John S. Tuohy

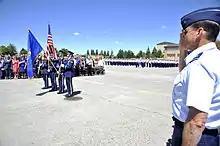
Brig Gen Tuohy rendering a salute as Team Fairchild honor guard members present the colors during the 92nd Air Refueling Wing change of command ceremony at Fairchild Air Force Base, Washington, 25 July 2014.

Promoted to brigadier general on 3 May 2014, Tuohy continued to serve in his role as assistant adjutant general for the Washington Air National Guard (WA ANG), which began in November 2013, while also assuming command of the WA ANG. During his tenure as Commander and Assistant Adjutant General - Air, Tuohy commanded the 141st Air Refueling Wing, the 194th Regional Support Wing, and the Western Air Defense Sector, which spanned 12 operational missions and five major commands, while simultaneously spearheading a cyber schoolhouse initiative. Tuohy's reputation as a responsible leader and masterful communicator led to a by-name request to serve on the Fiscal Stewardship Working Group tasked by the Chief of the National Guard Bureau General Frank J. Grass to write the fiscal stewardship comprehension plan for the National Guard of the United States. He also led the Washington Air National Guard in response to the unprecedented 2014 Oso Mudslide, the worst wildfires in the state's history, and the national level 2016 Cascadia Rising Exercise - the largest earthquake exercise in Washington state history simulating a 9.0 Cascadia Subduction Zone earthquake and tsunami along the Washington and Oregon coast. Additionally, he balanced the largest contingency deployments of Washington Airmen to date and the first Air National Guard activation and employment of a cyber protection team, while developing a benchmark mentorship program in the form of his popular off-hour "Fireside Chats," which often incorporated inspirational leaders including United States Air Force Ace Brigadier General Richard Stephen Ritchie.